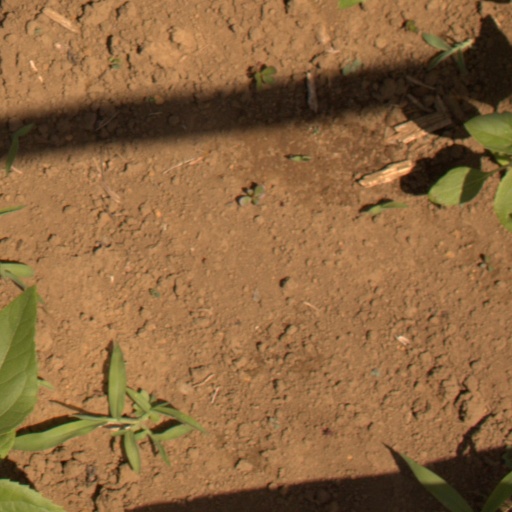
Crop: Jerusalem artichoke